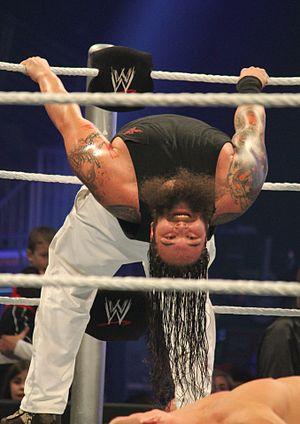
Windham Lawrence Rotunda, plus connu sous le nom de Bray Wyatt, est un catcheur américain. Il travaille actuellement à la World Wrestling Entertainment, dans la division SmackDown, sous le nom de The Fiend, où il est l’actuel Champion Universel de la WWE.
L’édition 2017 de SummerSlam est une manifestation de catch télédiffusée et visible uniquement en paiement à la séance. L'événement, produit par la World Wrestling Entertainment, a eu lieu le 20 août 2017 dans la salle omnisports Barclays Center à Brooklyn, dans l'état de New York. Il s'agit de la trentième édition de SummerSlam, pay-per-view annuel, qui fait partie avec le Royal Rumble, WrestleMania et les Survivor Series du « Big Four » à savoir « les Quatre Grands ». Plusieurs Superstars sont les vedettes de l'affiche officielle.